Edmonton Transit Service

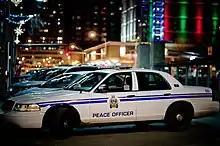
Edmonton Transit peace officer Ford Crown Victoria Police Interceptor

Fares for route 747 to the Edmonton International Airport, effective 14 May 2018: